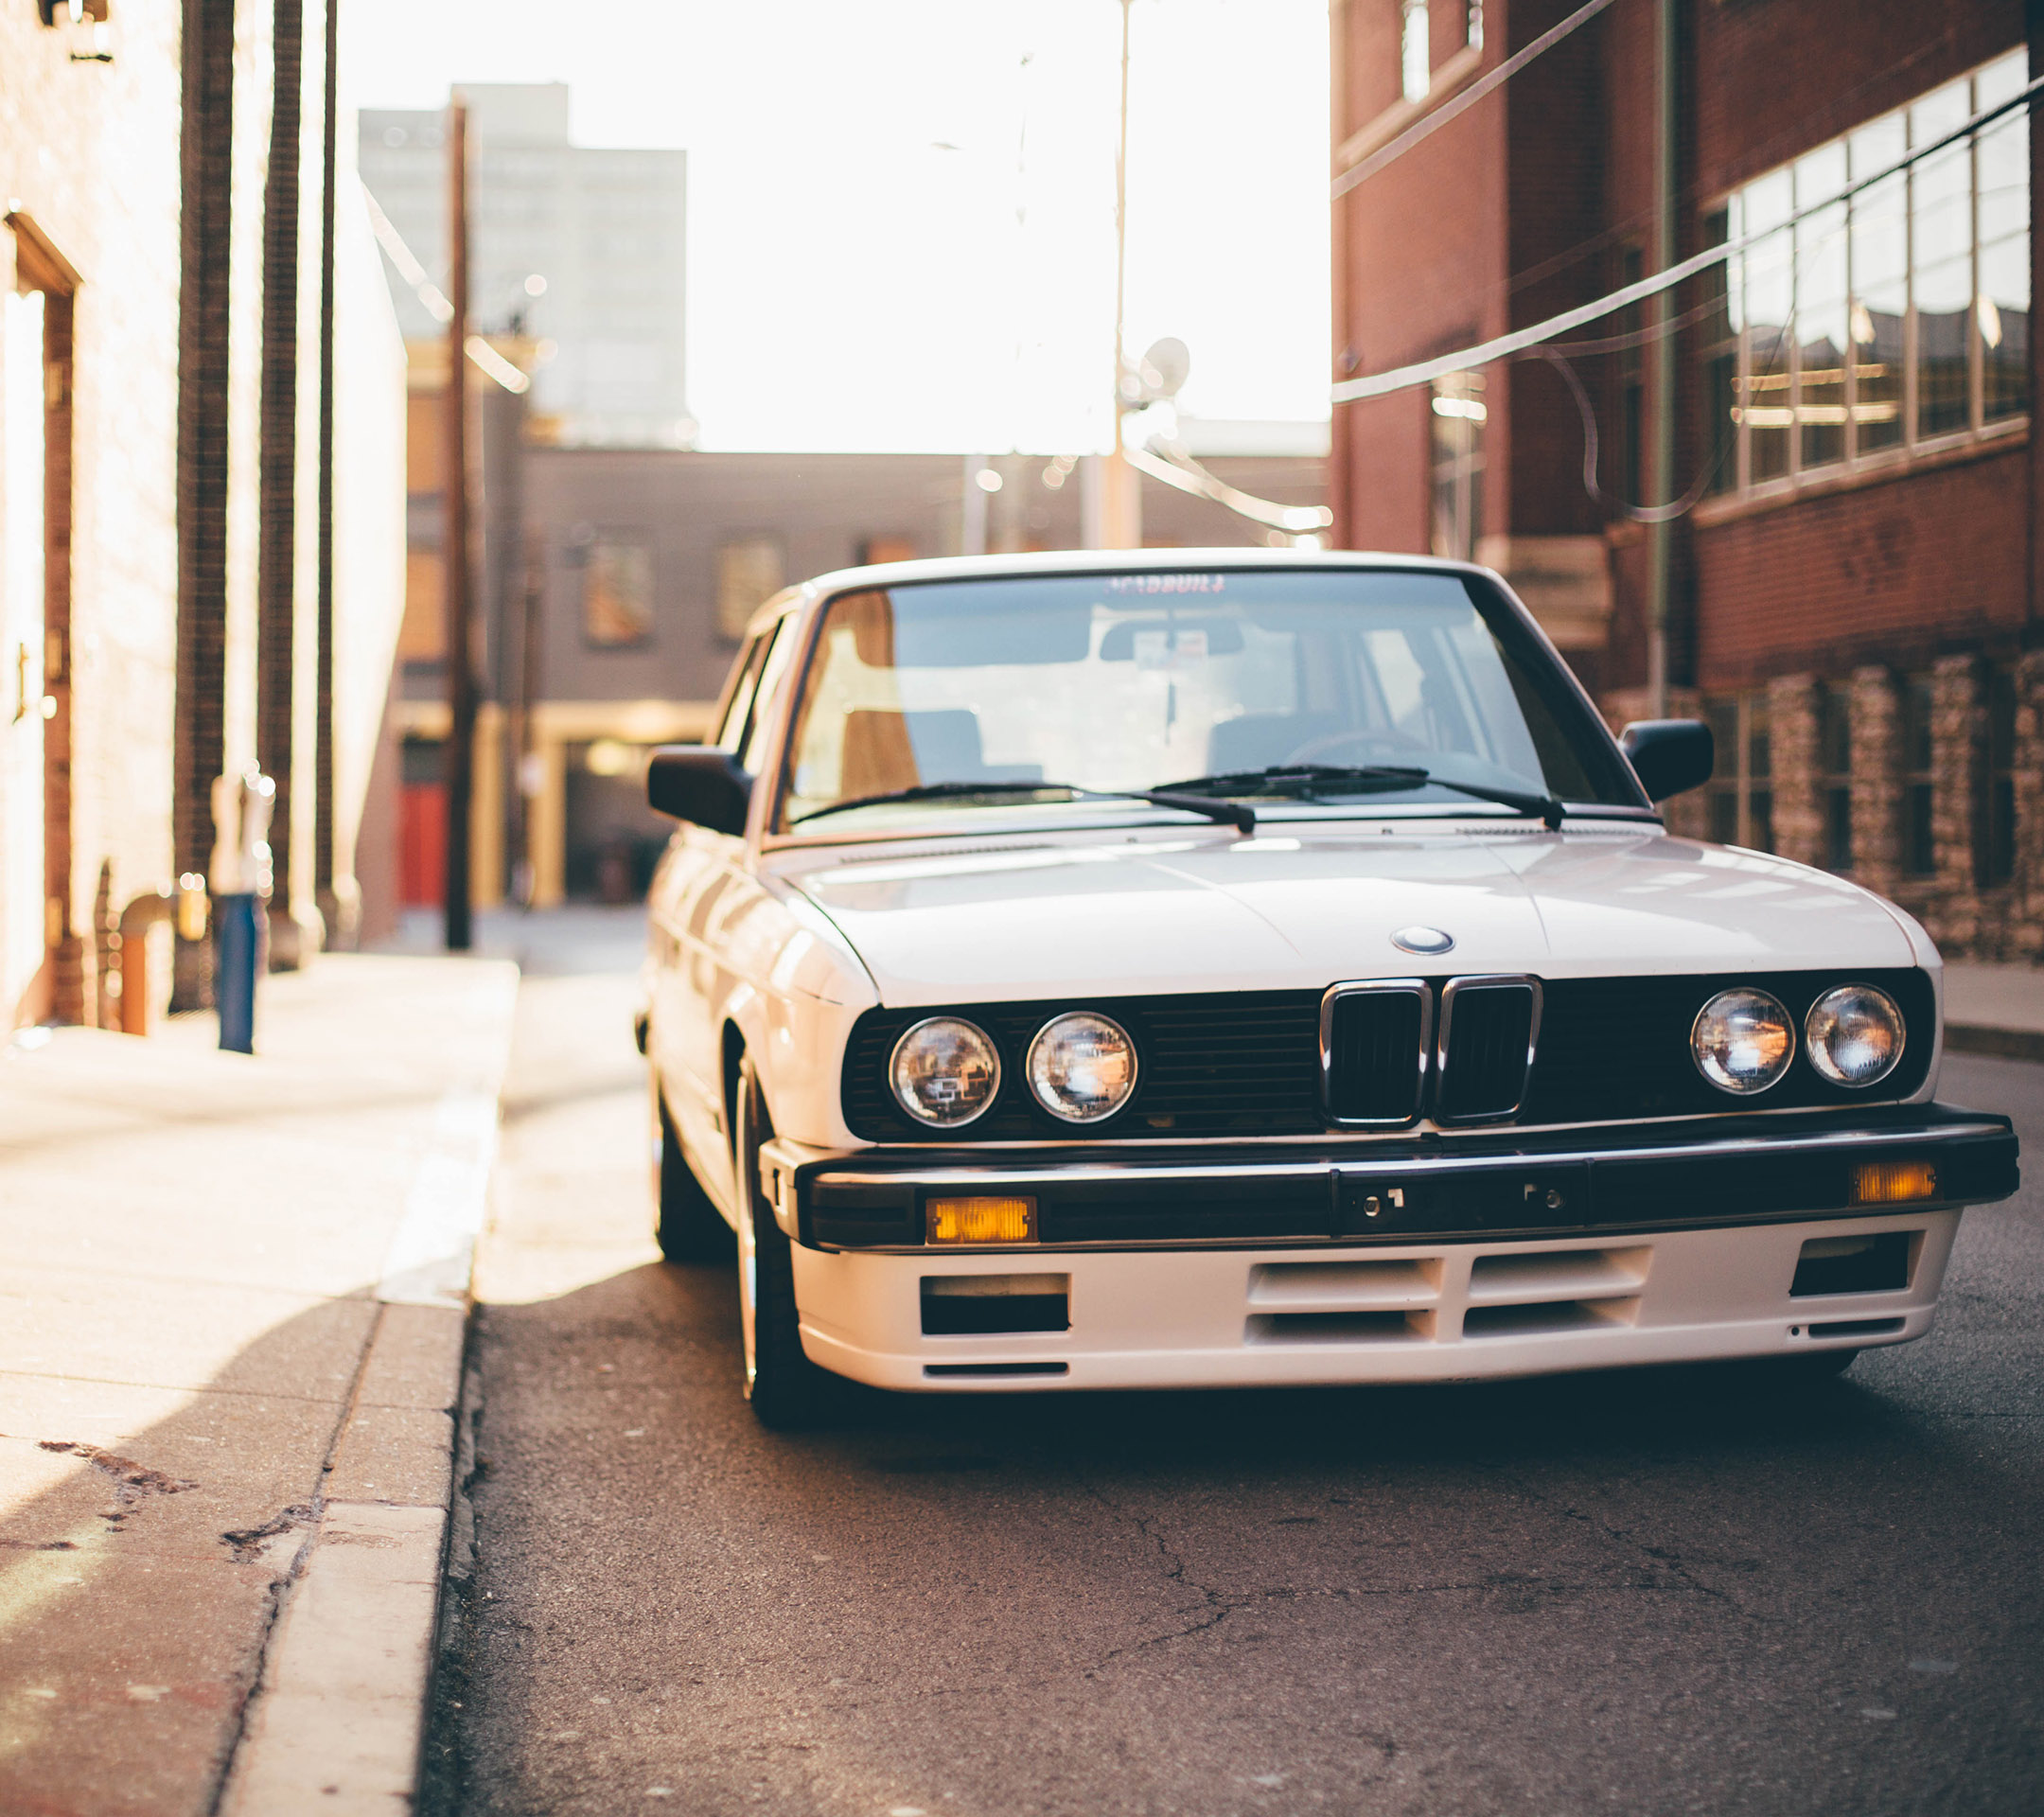
car, street, city, spring, white, vehicle, old, tire, land vehicle, wheel, vehicle registration plate, grille, hood, automotive tire, automotive lighting, automotive design, alloy wheel, motor vehicle, headlamp, kit car, bumper, rolling, personal luxury car, window, automotive exterior, fender, rim, classic car, hardtop, building, spoke, Tints and shades, performance car, Automotive fog light, automotive wheel system, sports car, full size car, parking, sky, family car, auto part, sports sedan, luxury vehicle, classic, notchback, Grand tourer, compact car, asphalt, windshield, executive car, sedan, coupe, city car, road, Regularity rally, bmw, Group A, muscle car